Marfino, Mytishchinsky District, Moscow Oblast

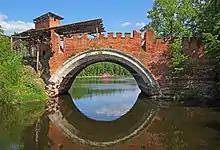
Grand Bridge

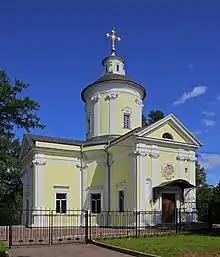
The Church of the Nativity of the Theotokos

The Marfino estate contains a landscape park and a number of buildings constructed in different styles.